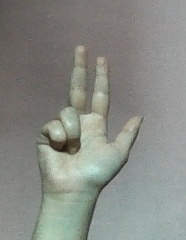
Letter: al